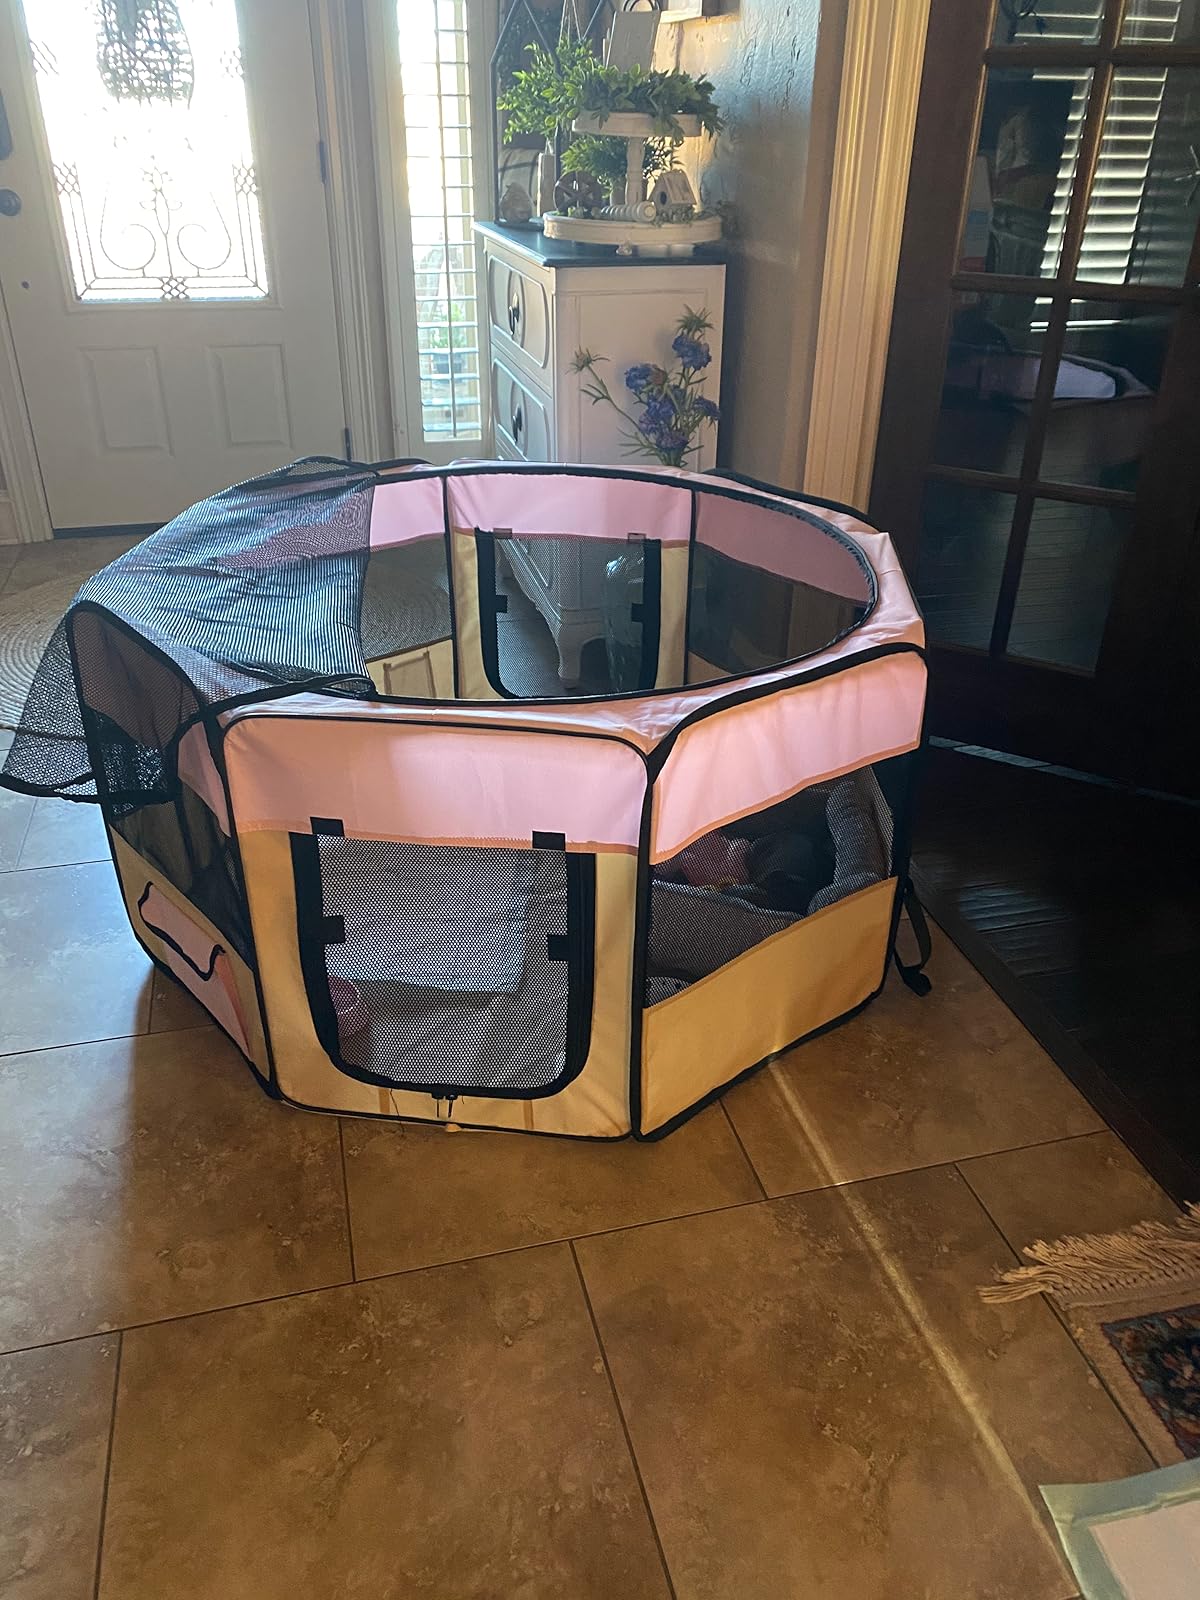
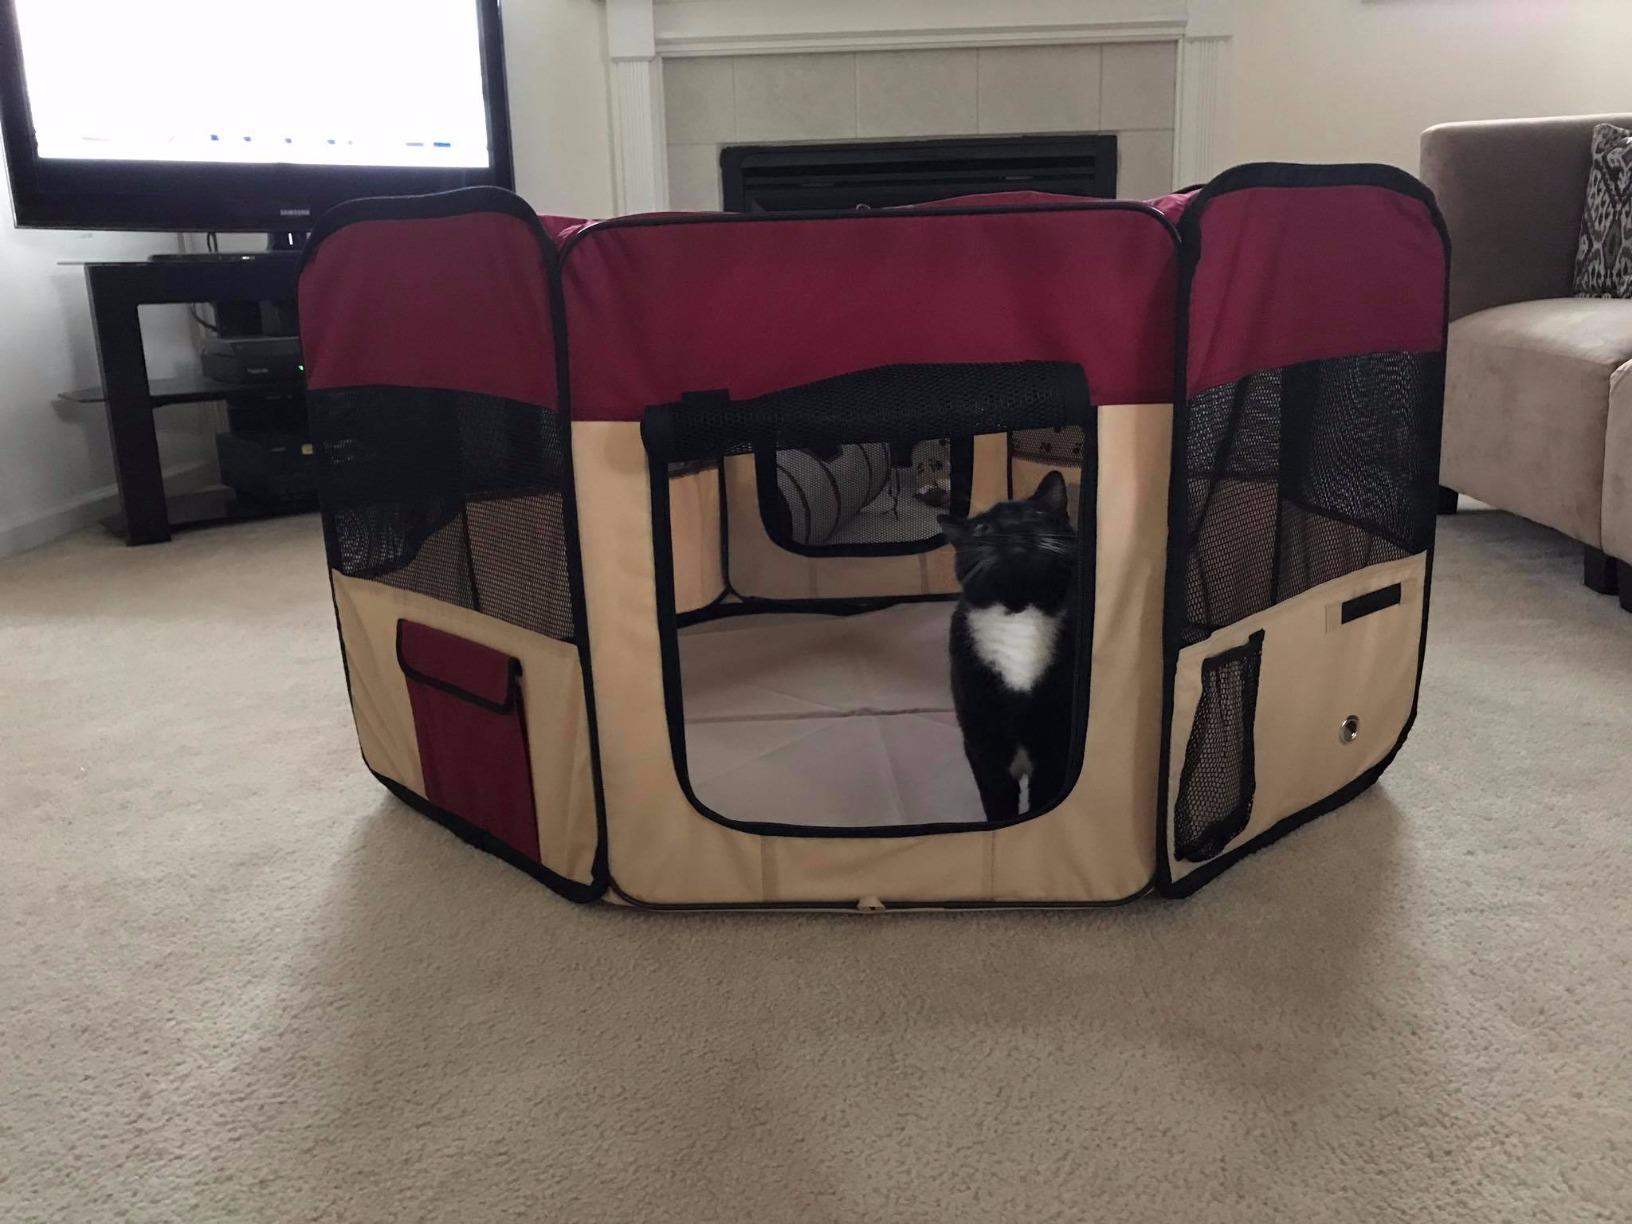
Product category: items_kennel
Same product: no